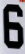
Number: 6